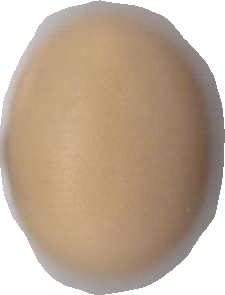
Variety: Anjasmoro